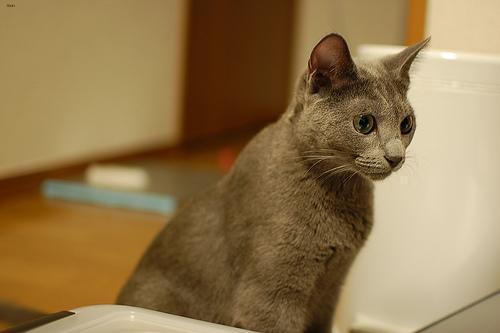
Russian Blue